Temple of Seti I (Abydos)

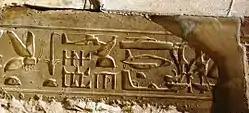
The retouched and eroded hieroglyphs in the Temple of Seti I which are purported to represent modern vehicles – a helicopter, a submarine, and a zeppelin or plane.

A hypostyle hall is a large room consisting of many columns to support a roof; the temple's two hypostyle halls may have been the first portion of the temple constructed. Both halls contain columns and reliefs. In the first hall, twelve columns and reliefs were carved by Ramesses II. The first and second hall are divided by a wall and consist of 36 columns.